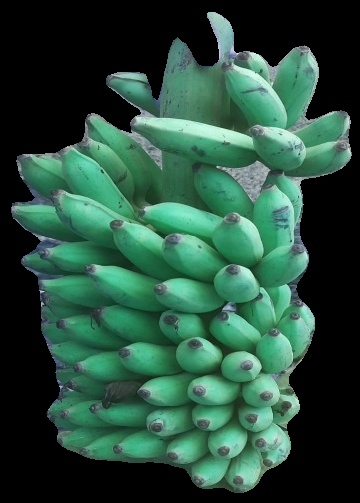
Variety: elakki-bale
Grade: grade2